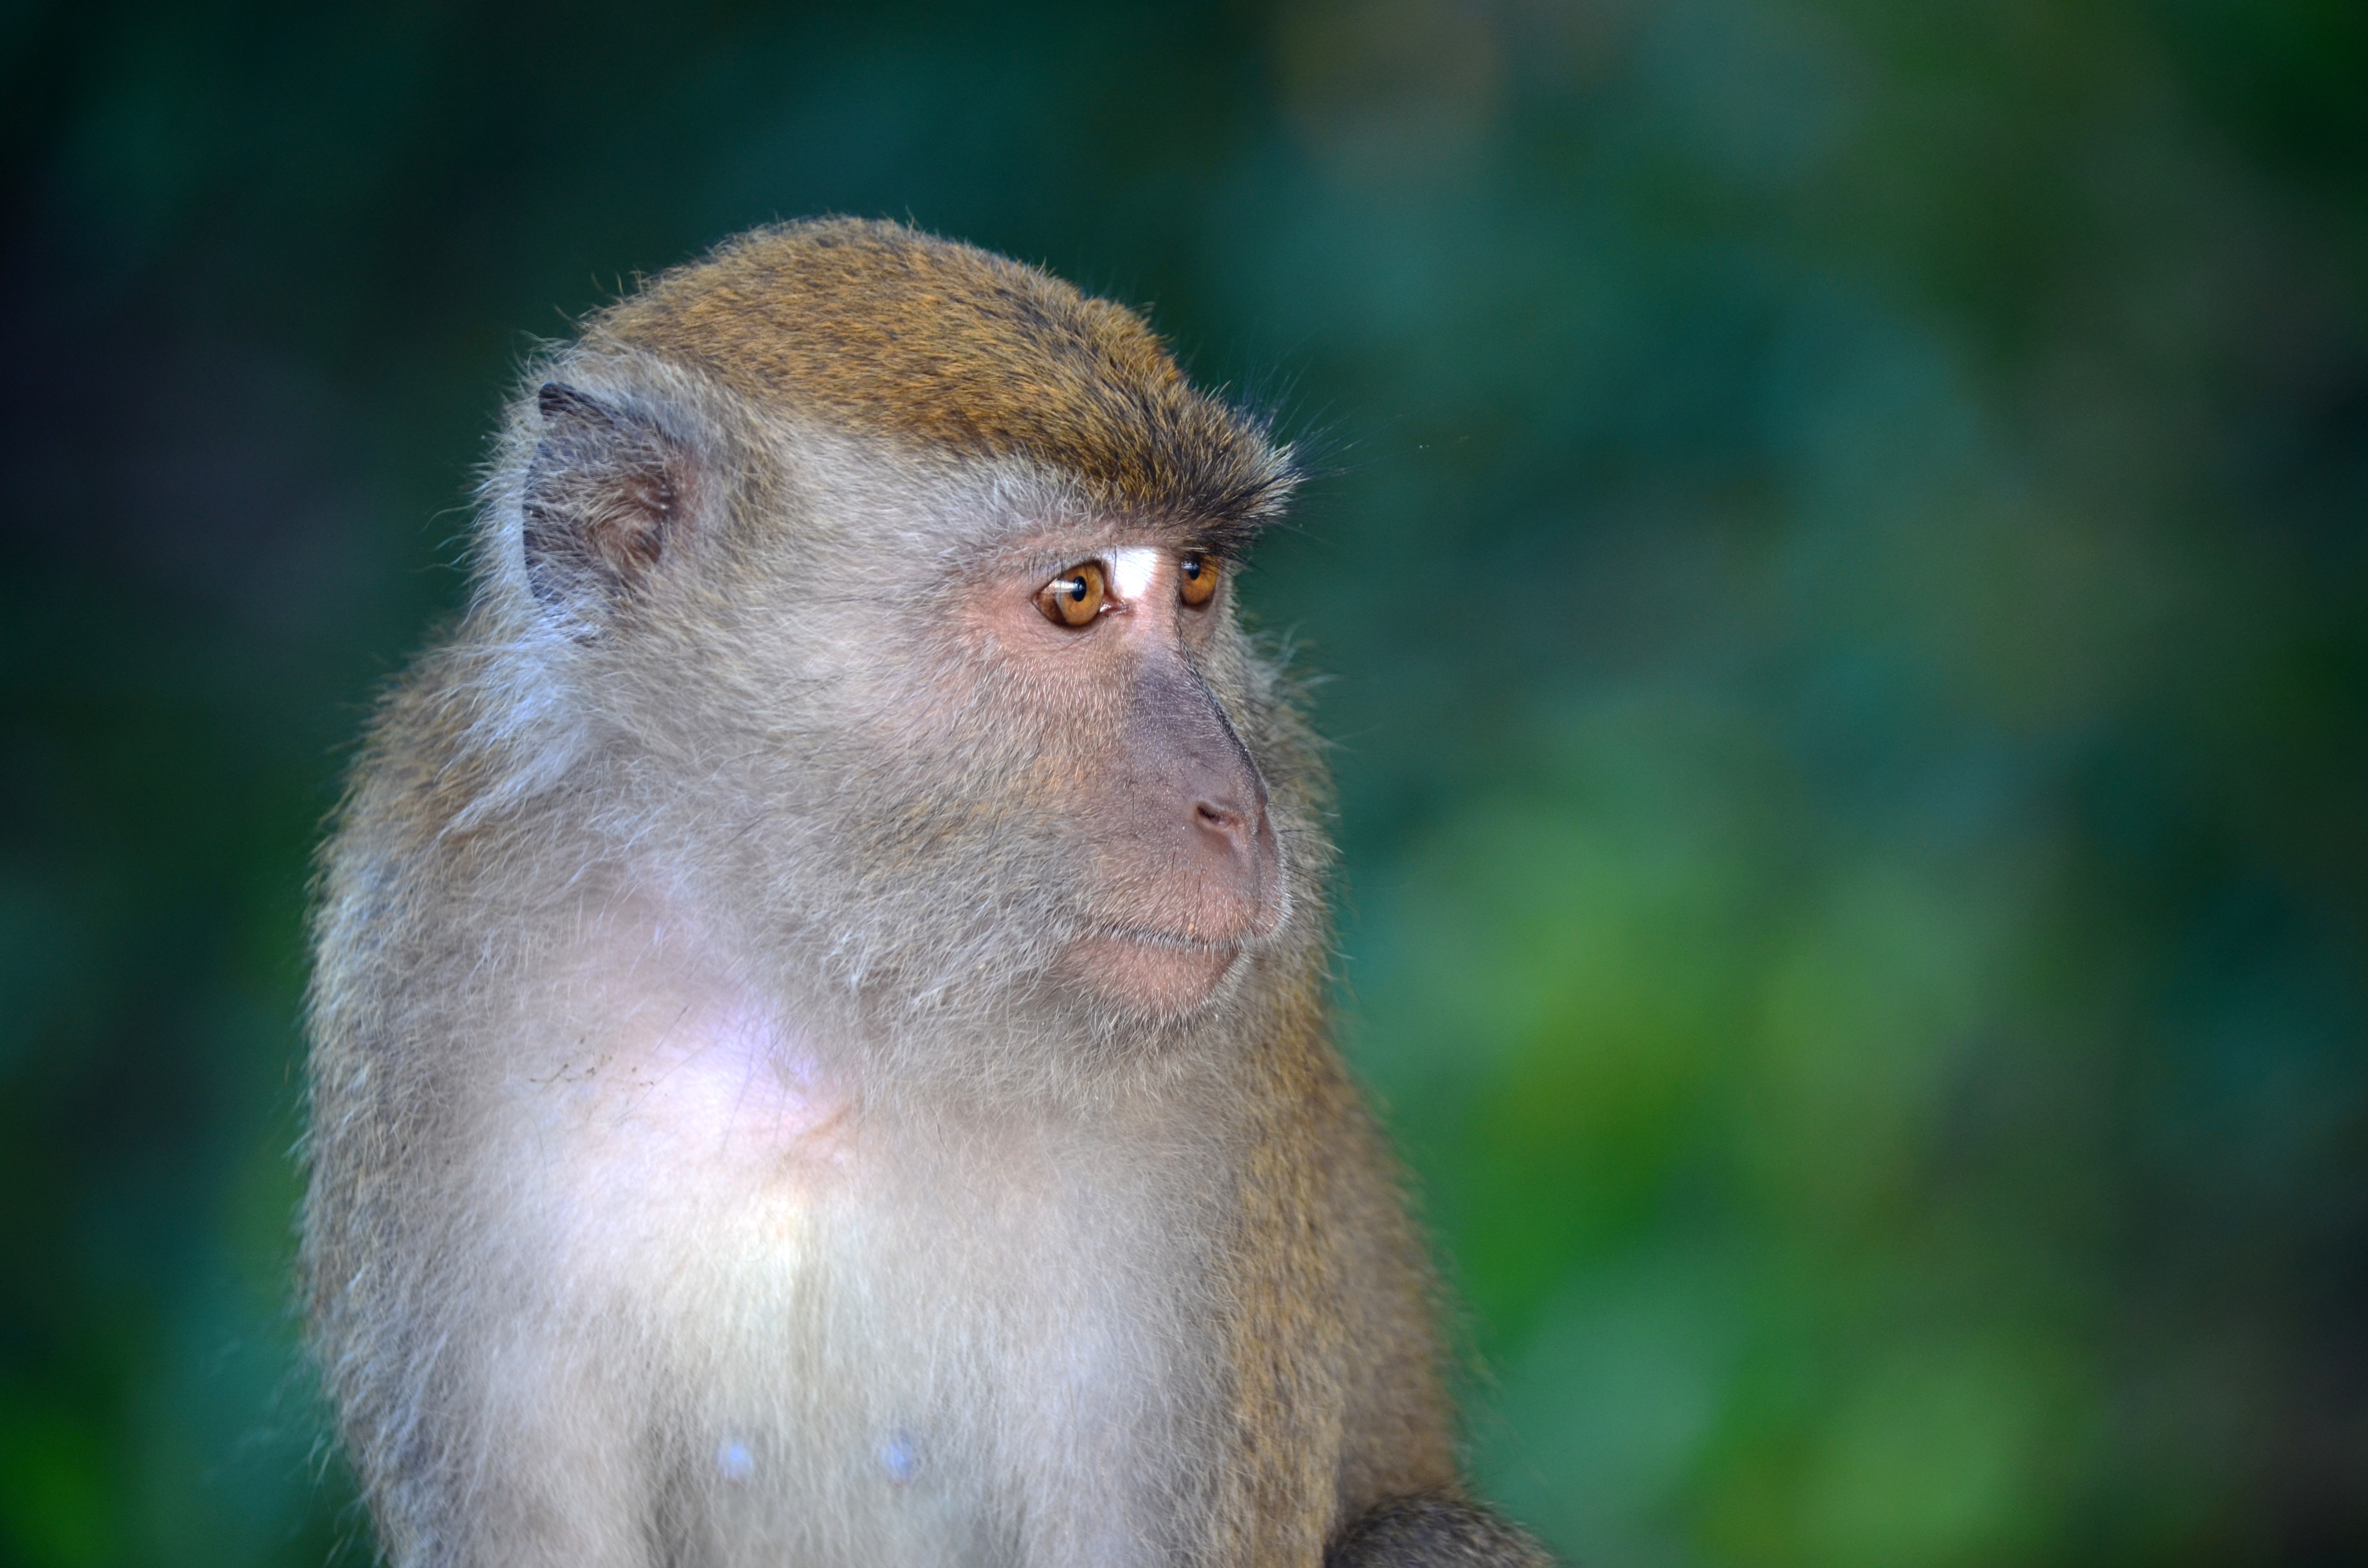
nature, forest, animal, cute, photo, looking, wildlife, wild, zoo, portrait, green, jungle, natural, mammal, asia, monkey, fauna, primate, face, eyes, whiskers, ape, head, endangered, hairy, look, vertebrate, funny, macaque, old world monkey, new world monkey